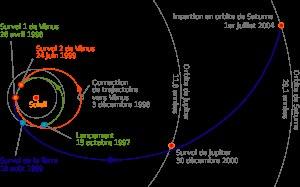
L’assistance gravitationnelle ou appui gravitationnel ou fronde gravitationnelle, dans le domaine de la mécanique spatiale, est l'utilisation volontaire de l'attraction d'un corps céleste pour modifier en direction et en vitesse la trajectoire d'un engin spatial. L'objectif est d'utiliser ce phénomène pour économiser le carburant qui aurait dû être consommé par le moteur-fusée du véhicule pour obtenir le même résultat. Toutes les sondes spatiales à destination des corps célestes éloignés de la Terre ont recours à cette méthode.